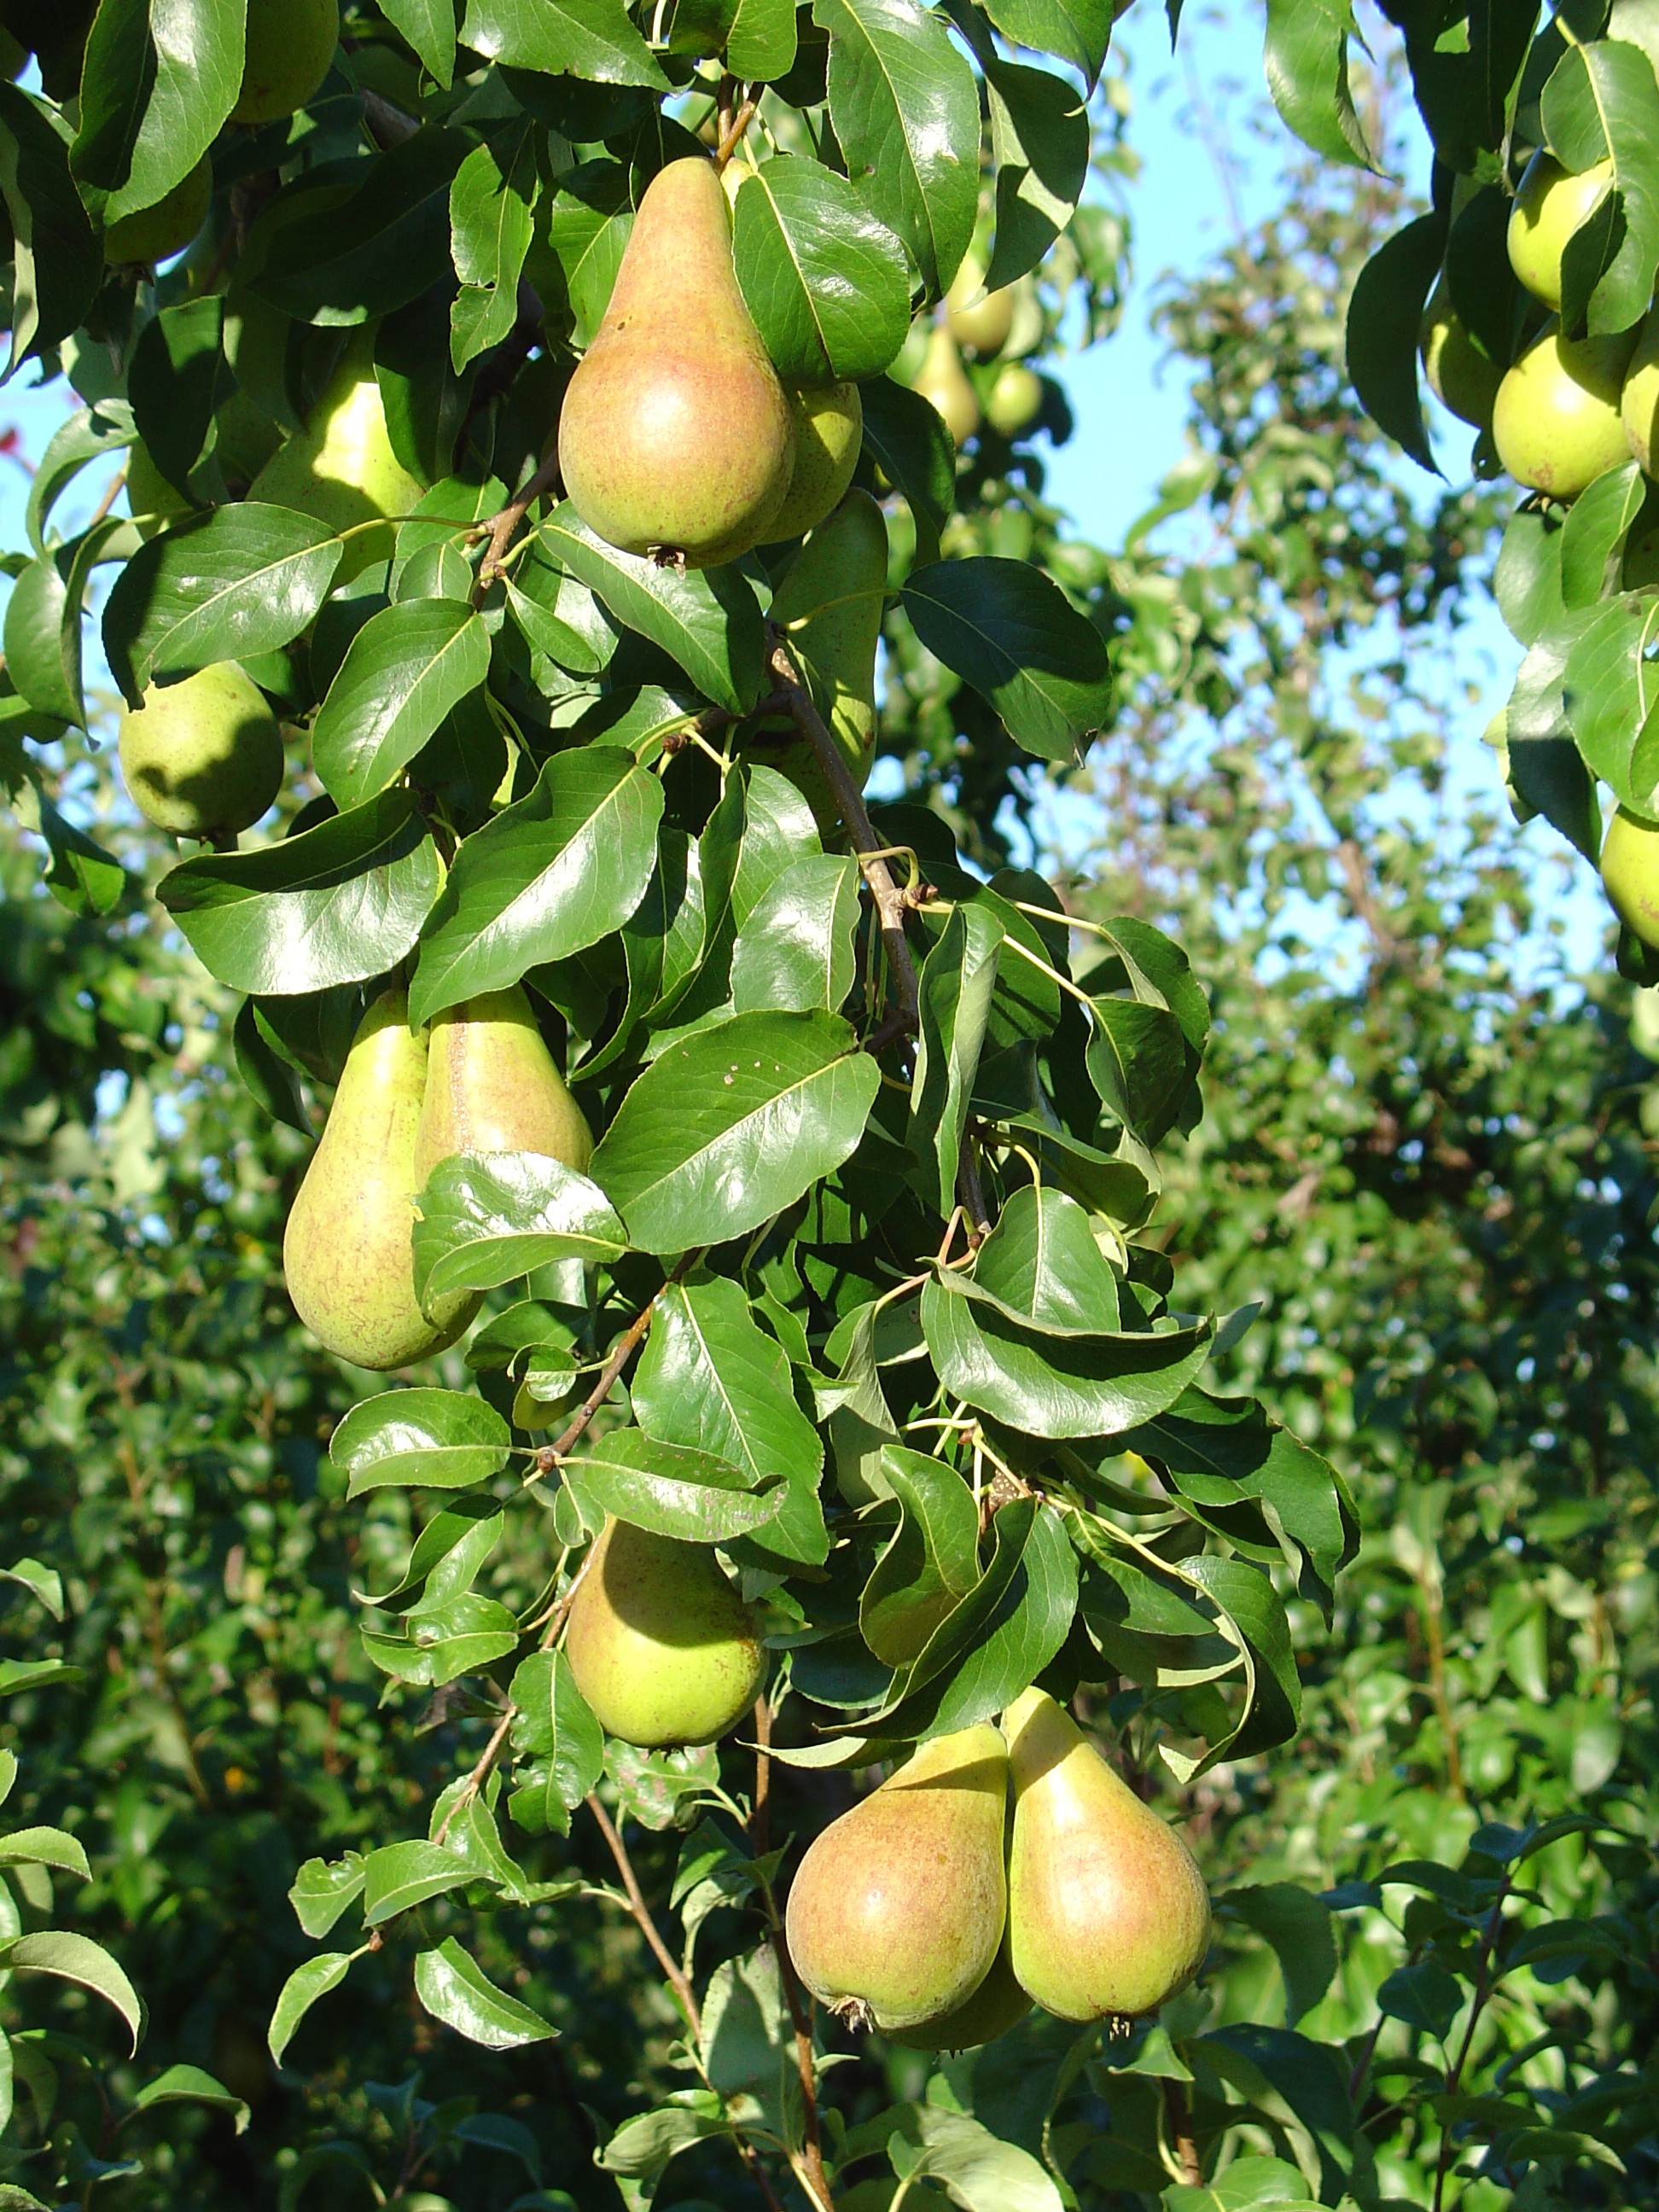
tree, branch, plant, fruit, flower, food, produce, evergreen, pear, shrub, fruits, finland, citrus, flowering plant, bitter orange, woody plant, land plant, calamondin